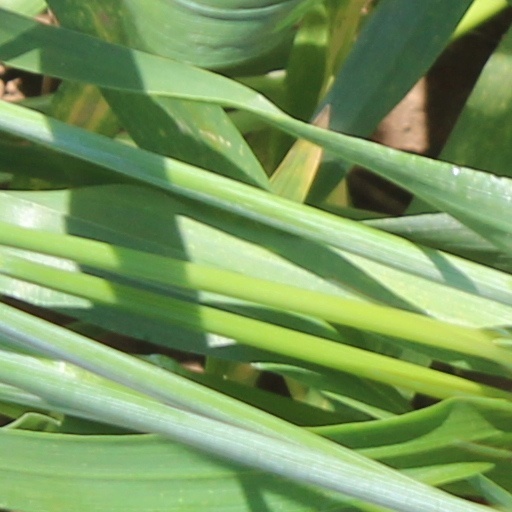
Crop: wheat